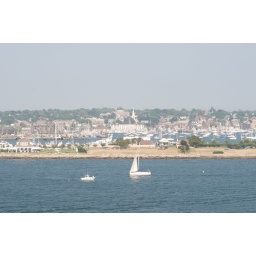
sail boats in the harbor